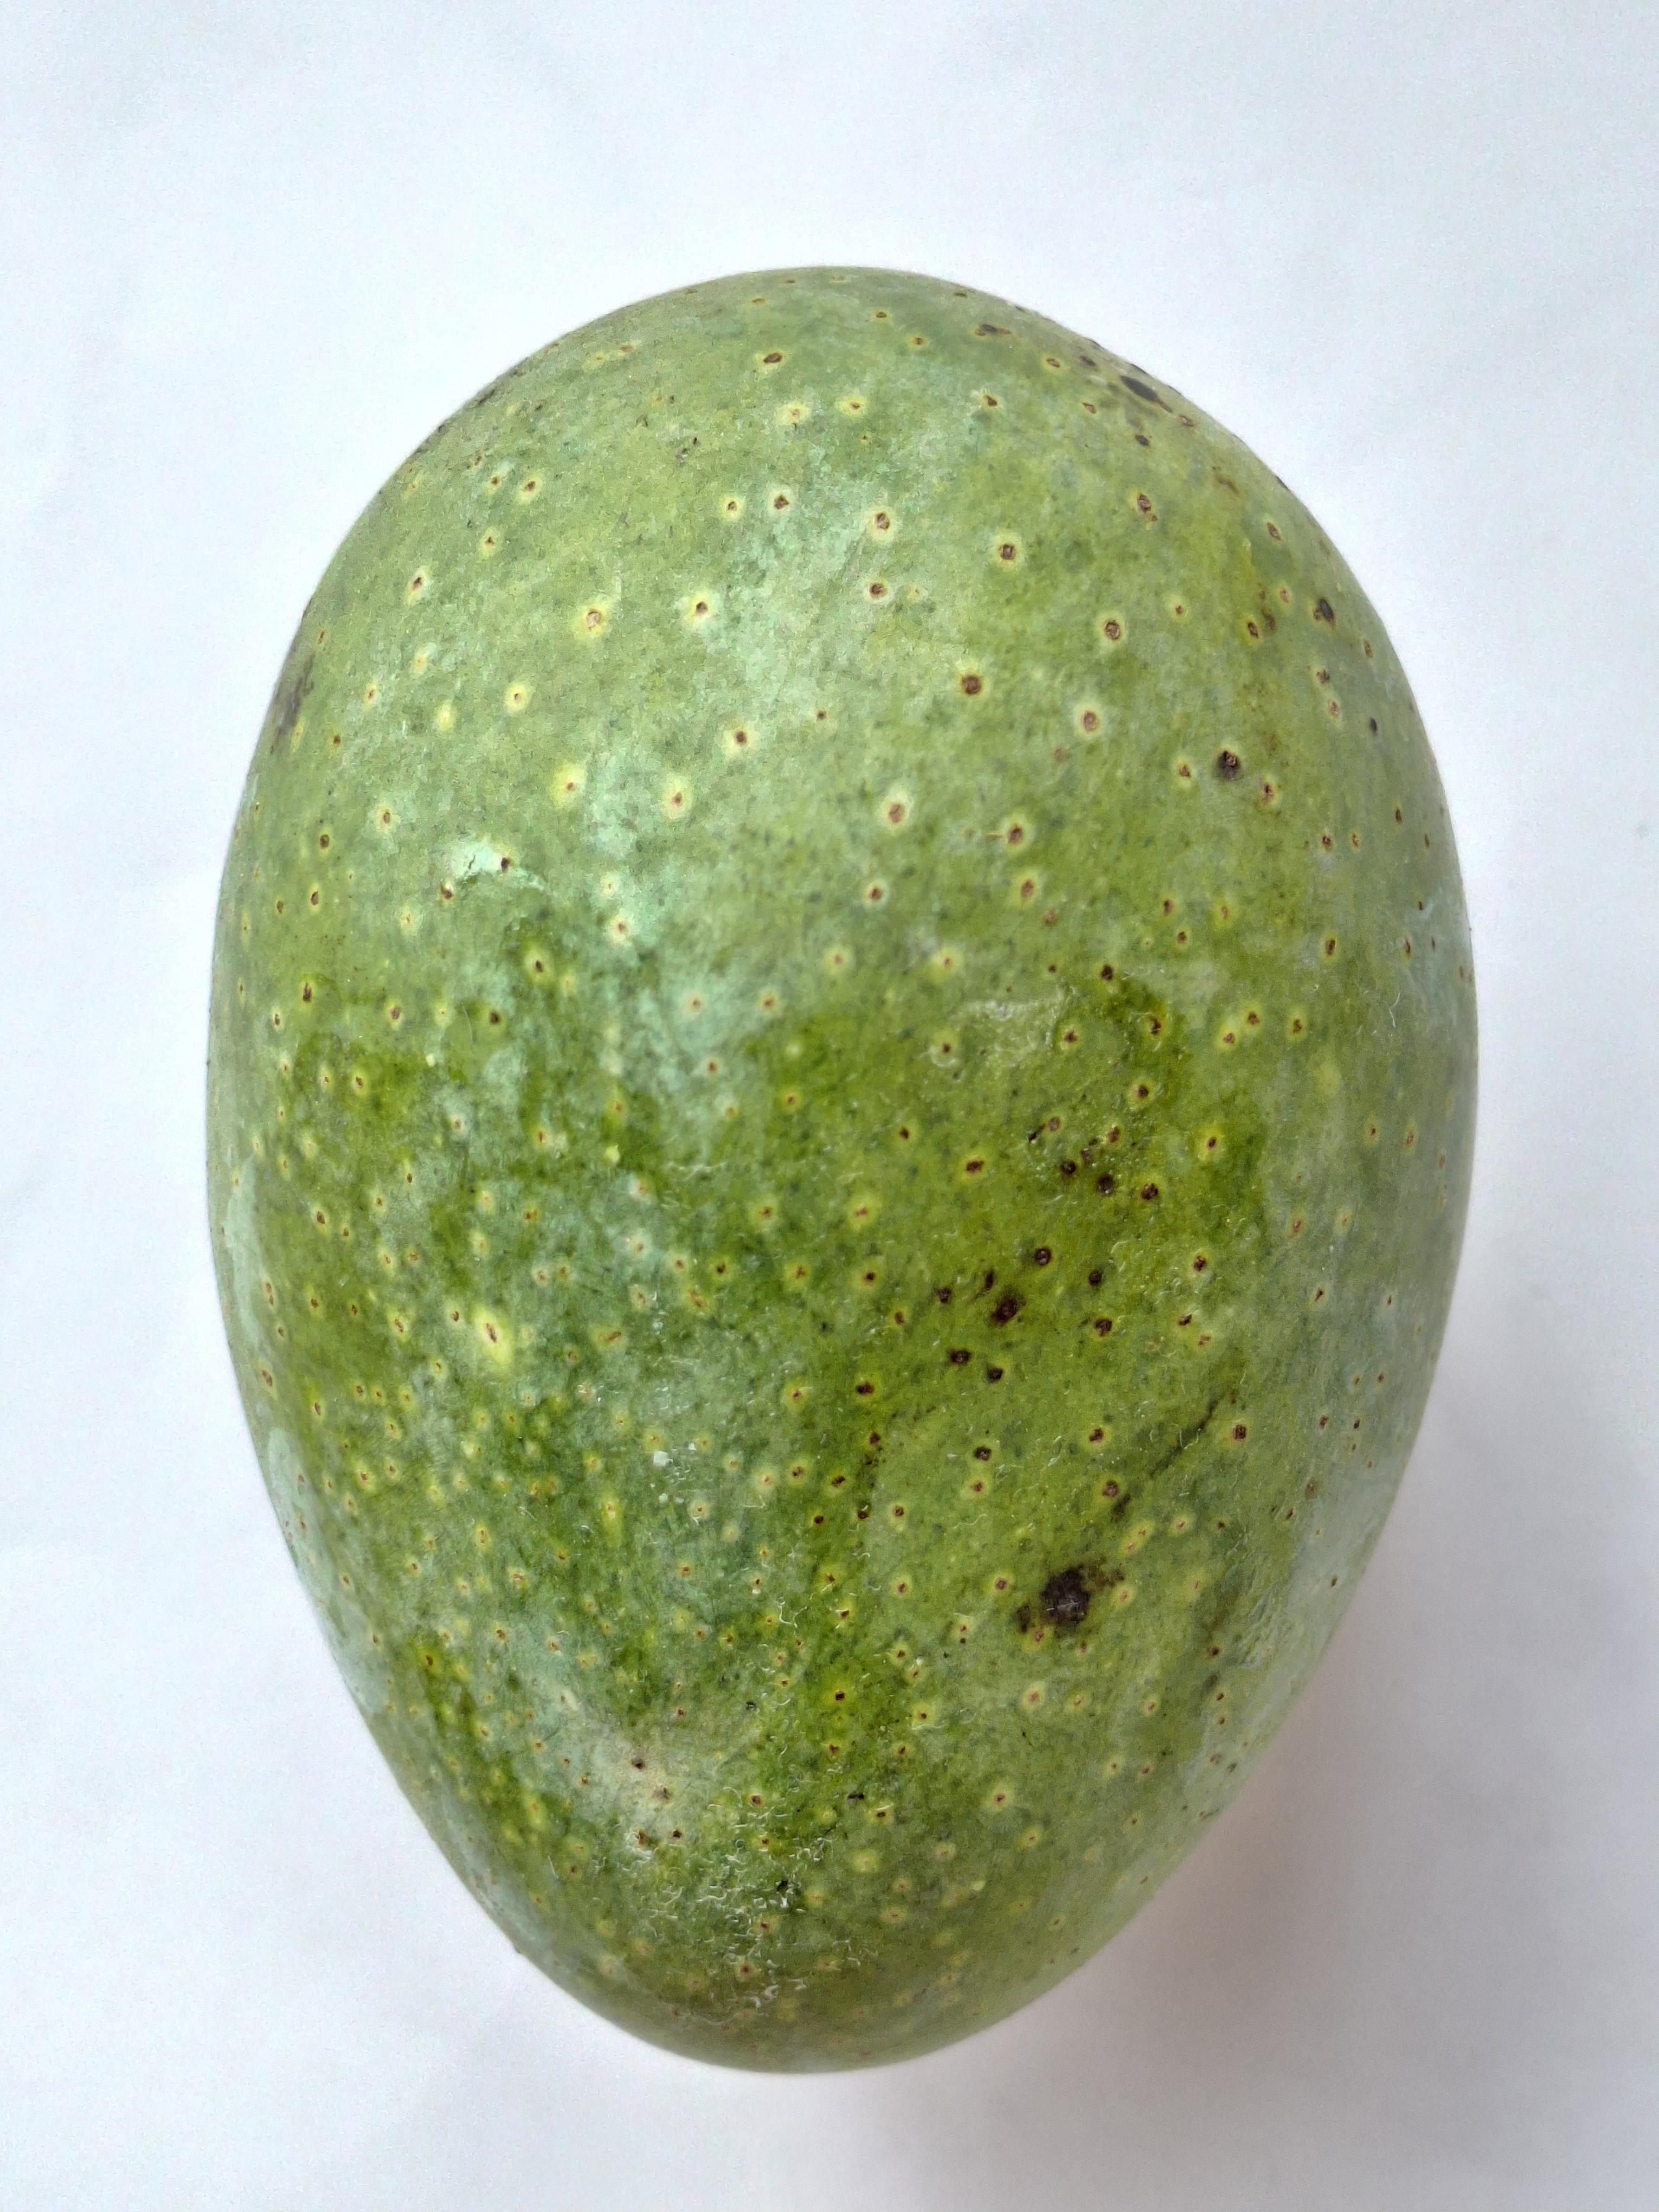
Mango variety: GopalBhog